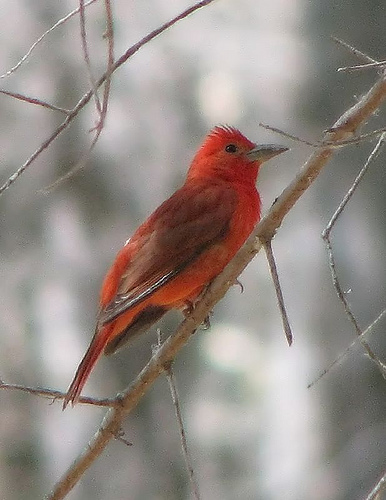
a red bird with black primaries and a gray bill.
a small bird with red covering its entire body, except for its secondaries and vent, which are greyish-brown and white.
this bird has a bright orange belly, crown and throat, triangular gray bill and dark gray primaries.
this bird is red and black in color with a pointy beak, and red eye rings.
the bird is bright red all over with dark red wings and a small grey beak.
this bird is red with black and has a long, pointy beak.
a bright red bird with distinctive pointed tuft and narrow sharp beak.
this bird has muted red and gray plumage, with a red crest and a large beak.
a bright red bird with a duller red for the wings.
a small bird with a bright orange coloring and a pointed beak.
Species: Summer Tanager